Frédéric Mendy (footballer, born 1988)

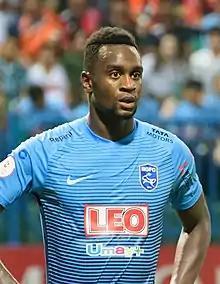
Mendy playing for BG Pathum United in 2018

Frédéric Mendy (born 18 September 1988) is a former professional footballer who last played as a forward for Championnat National 2 club Aubervilliers. Born in France, Mendy played for the Guinea-Bissau national team.